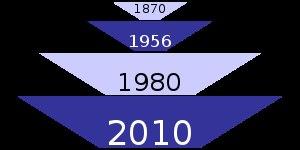
Le canal de Suez, en arabe قناة السويس, qanāt as-suwēs, est un canal situé en Égypte, long de 193,3 km, large de 280 à 345 m et profond de 22,5 m, qui relie, via trois lacs naturels, la ville portuaire de Port-Saïd en mer Méditerranée et la ville de Suez dans le golfe de Suez, permettant ainsi de relier les deux mers.